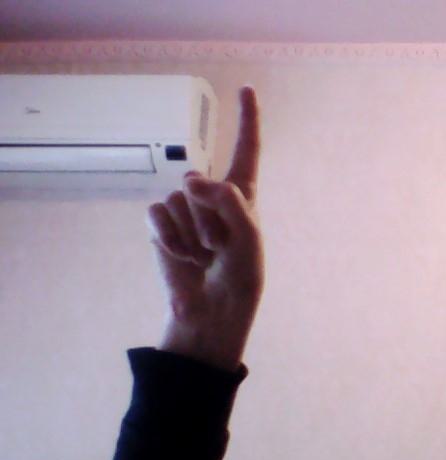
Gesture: one